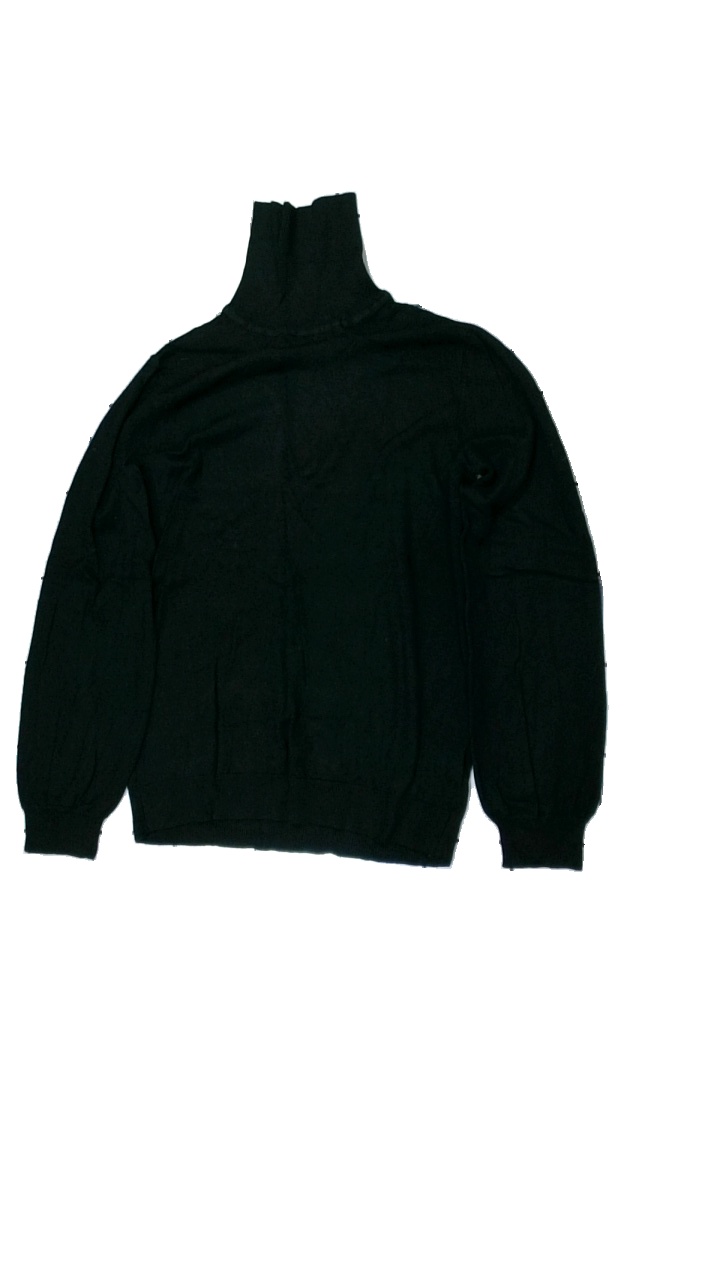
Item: Top (Ladies)
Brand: Isolde
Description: top med hög hals
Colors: Black
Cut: Turtle neck
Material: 100% viskos
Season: All
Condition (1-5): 3
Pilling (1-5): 3
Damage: nopprigt
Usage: Export
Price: <50